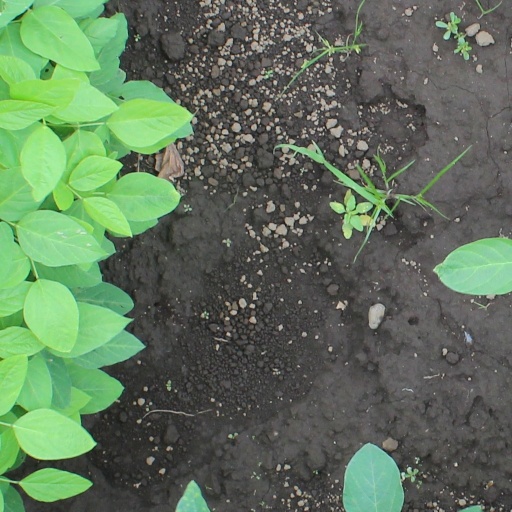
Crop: soybean